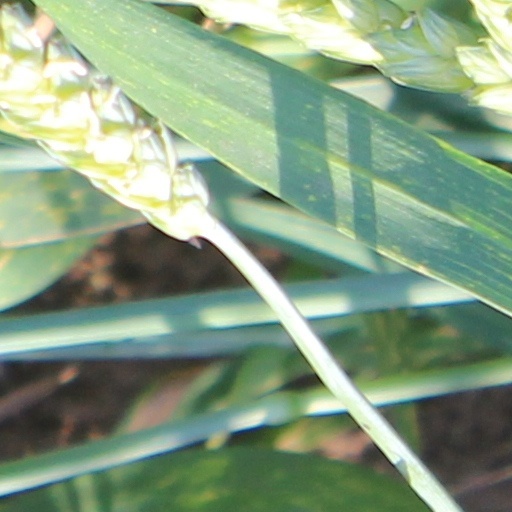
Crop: wheat